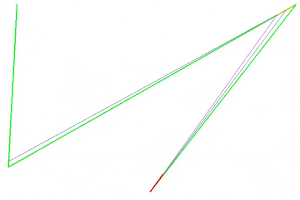
Les courbes de Bézier sont des courbes polynomiales paramétriques décrites pour la première fois en 1962 par Pierre Bézier qui les utilisait pour concevoir des pièces d'automobiles. Elles ont de nombreuses applications dans la synthèse d'images et le rendu de polices de caractères. Elles ont donné naissance à de nombreux autres objets mathématiques.